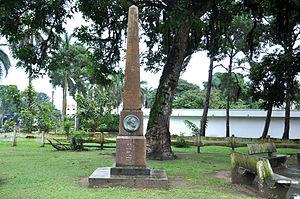
La région du Littoral est l'une des dix régions du Cameroun, située dans le sud-ouest du pays. Son chef-lieu est Douala.
Bonanjo est un quartier administratif et résidentiel de la commune d'arrondissement de Douala I, subdivision de la ville de Douala.